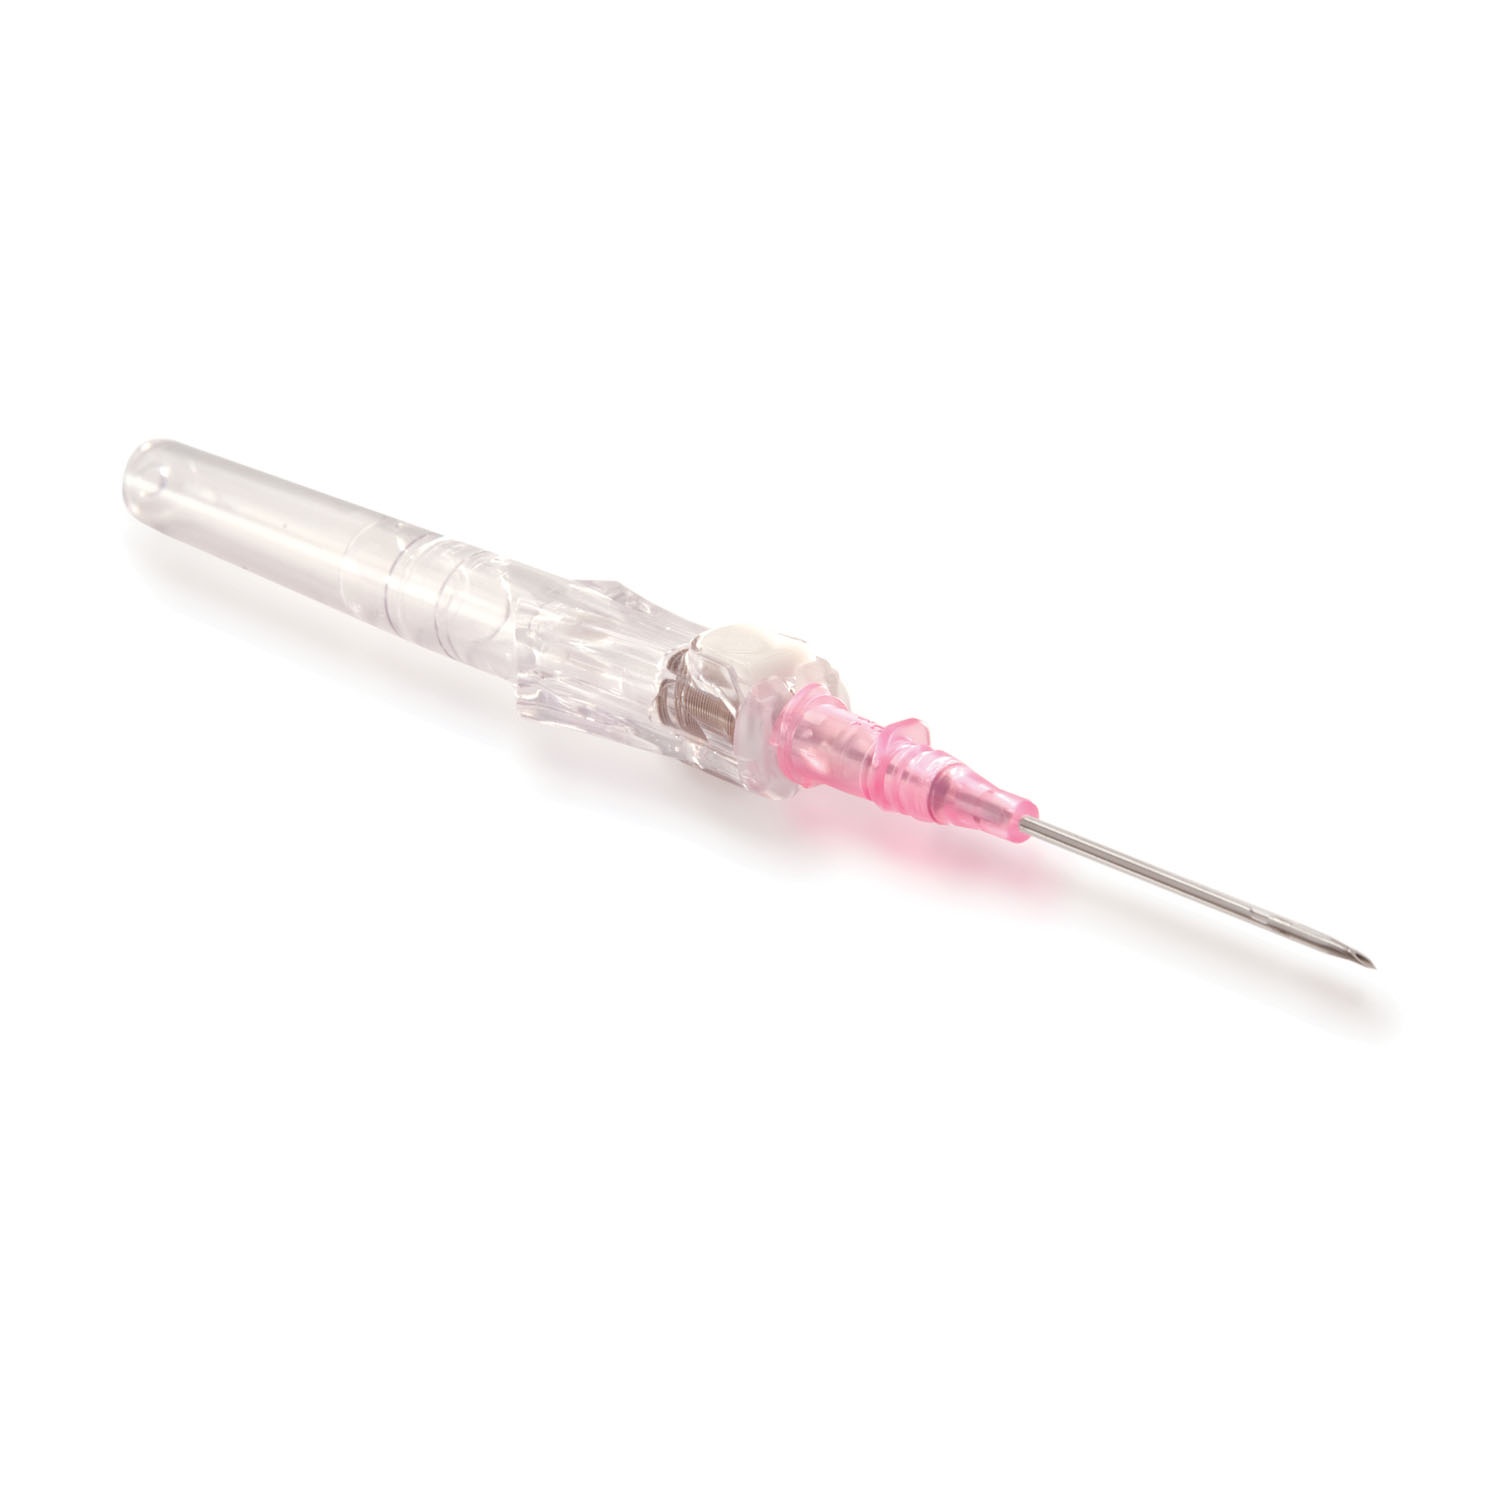
IV CATHETER, 20G X 1.16", PINK, 50/BX, 4 BX/CS, SOLD AS CASE BD 209
Iv Catheter, 20G X 1.16", Pink, 50/Bx, 4 Bx/Cs, Sold As Case Bd 209 Bd Insyte™ Autoguard™ Shielded Iv Catheters Bd Insyte™ Autoguard™ Shielded Iv Catheters A Study Showed That One Hospital Reduced Its Needlestick Injuries By 95% By Switching To Bd Autoguard™ Needle Shielding Technology. The Unique Bd Instaflash™ Needle Technology In The 20, 22 And 24 Gauge Sizes Provides Immediate Confirmation Of Vessel Entry Along The Catheter Shaft. Made Of Clinically Proven Bd Vialon™ Biomaterial. Iv Catheter, 20G X 1.16", Pink, 50/Bx, 4 Bx/Cs (Continental Us Only) (Drop Ship Requires Pre-Approval) Sku: Ndc-10028510_Cs Mfgr Sku: 209 Item Id: 10028510 Mfgr Id: 49 Item Code: Bec 381434
Brand: BD
Category: Business & Industrial > Medical > Medical Supplies > Medical Needles & Syringes > Medical Needles